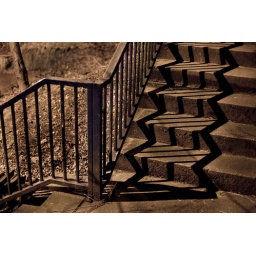
Lit by the street lamp